Kay Susan Tayo!

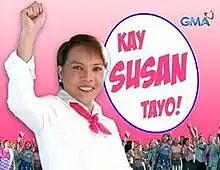
Title card

 is a Philippine television infotainment public affairs show broadcast by GMA Network. Hosted by Susan Enriquez, it premiered on November 30, 2003, on the network's morning line up. The show concluded on October 25, 2009, with a total of 309 episodes.